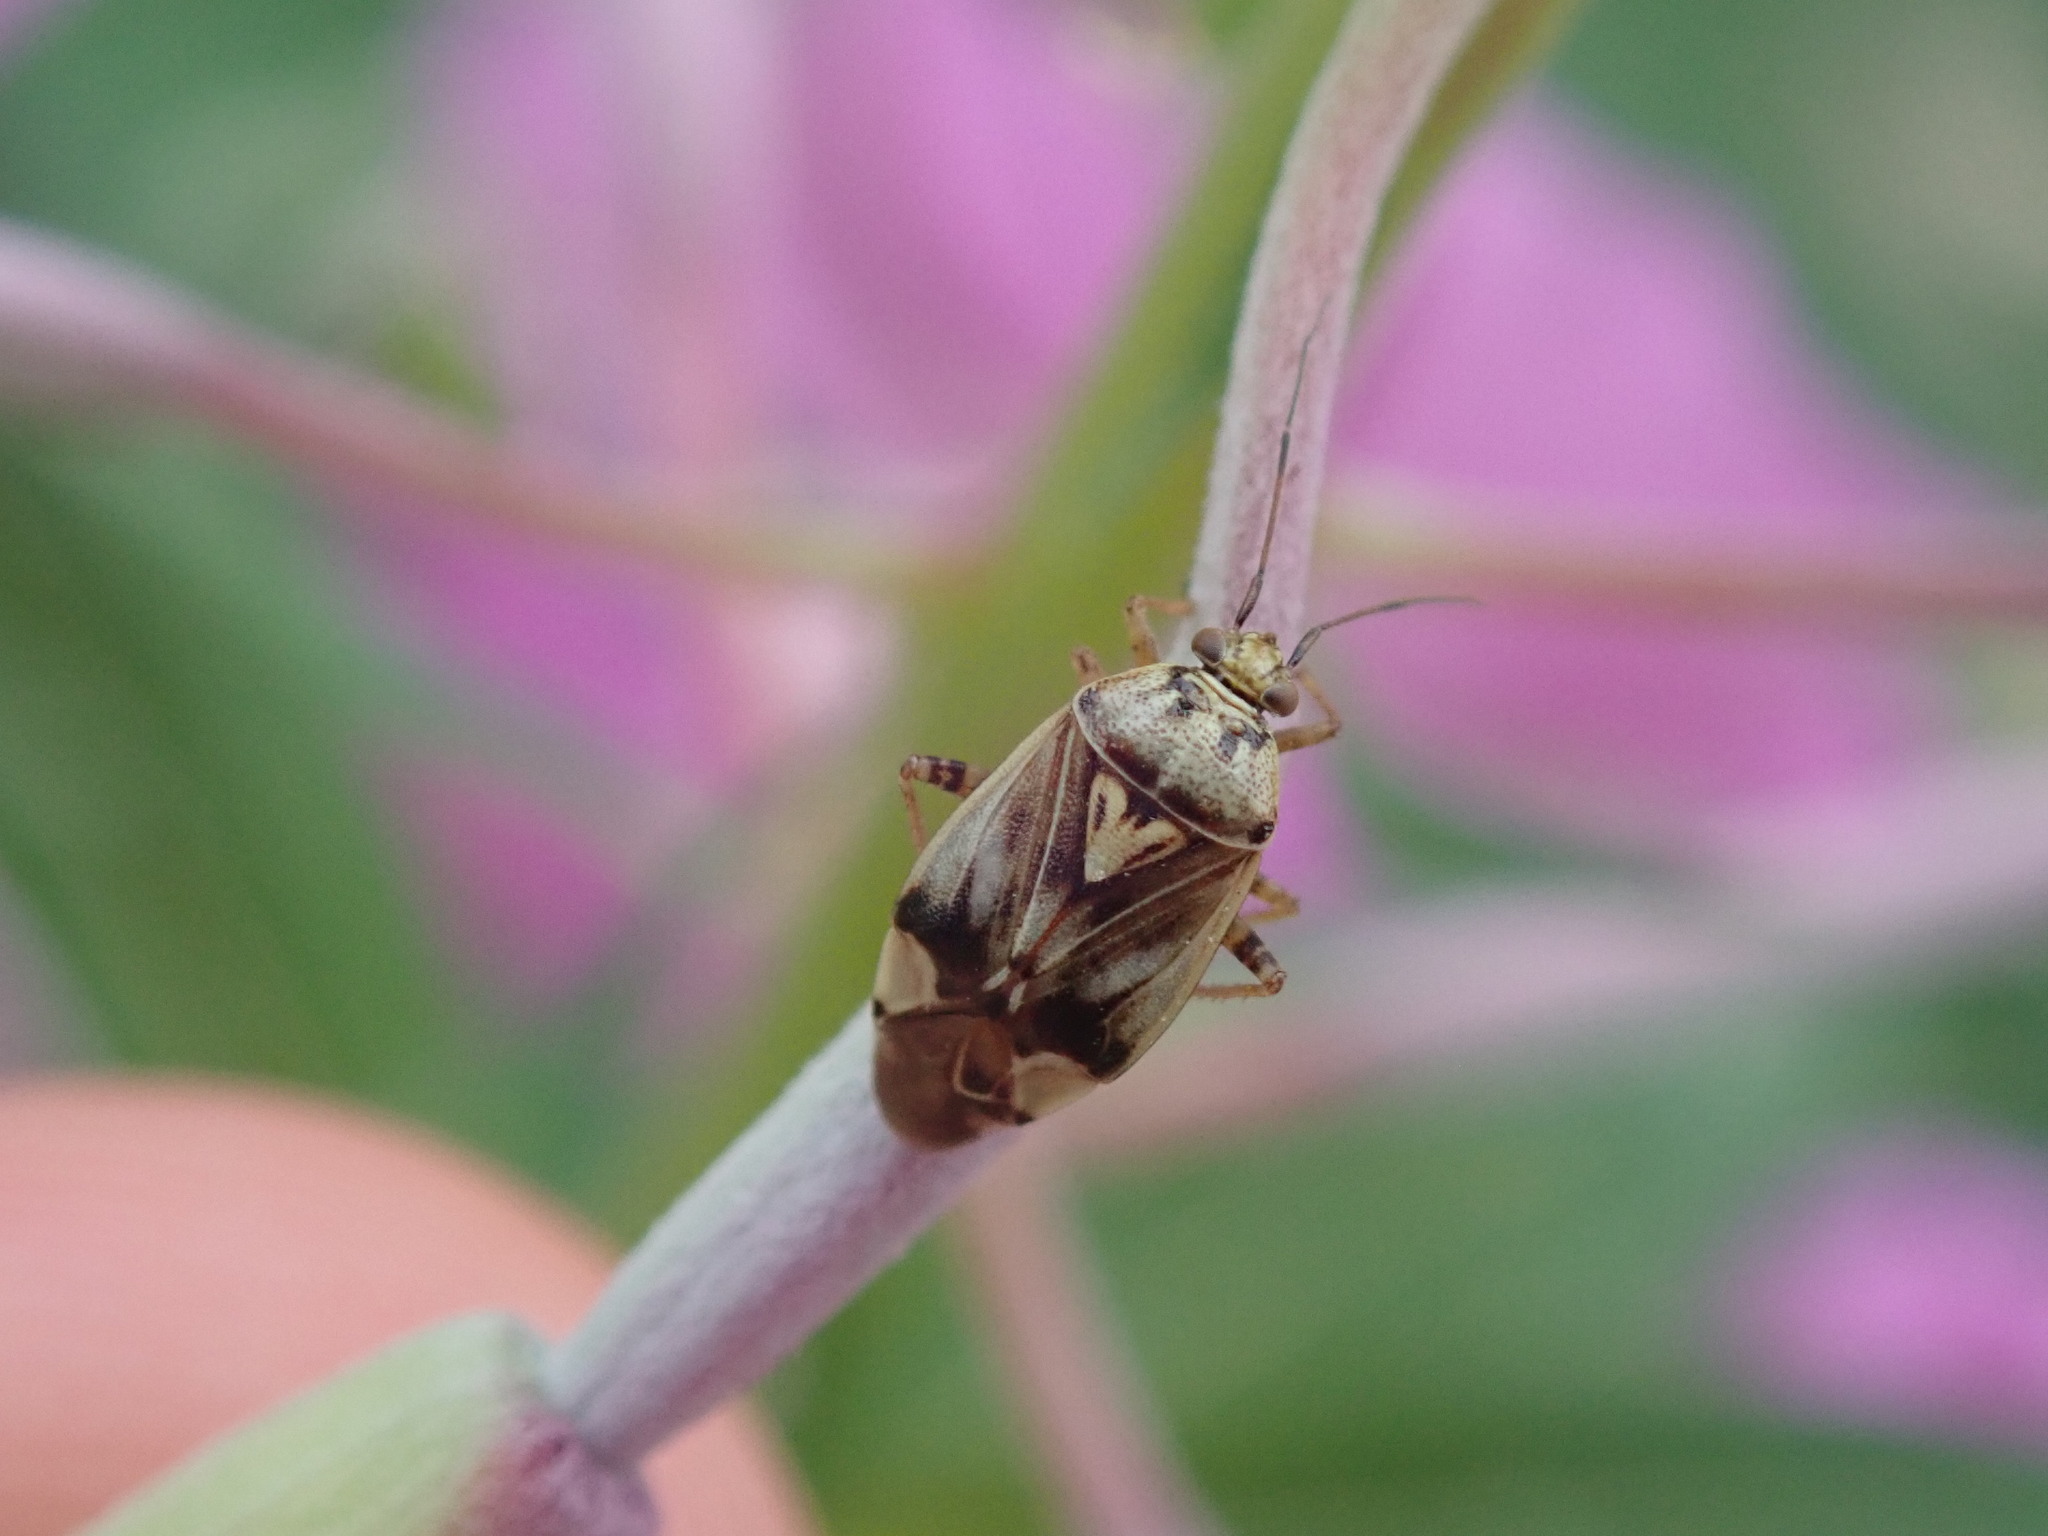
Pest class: lygus_bug